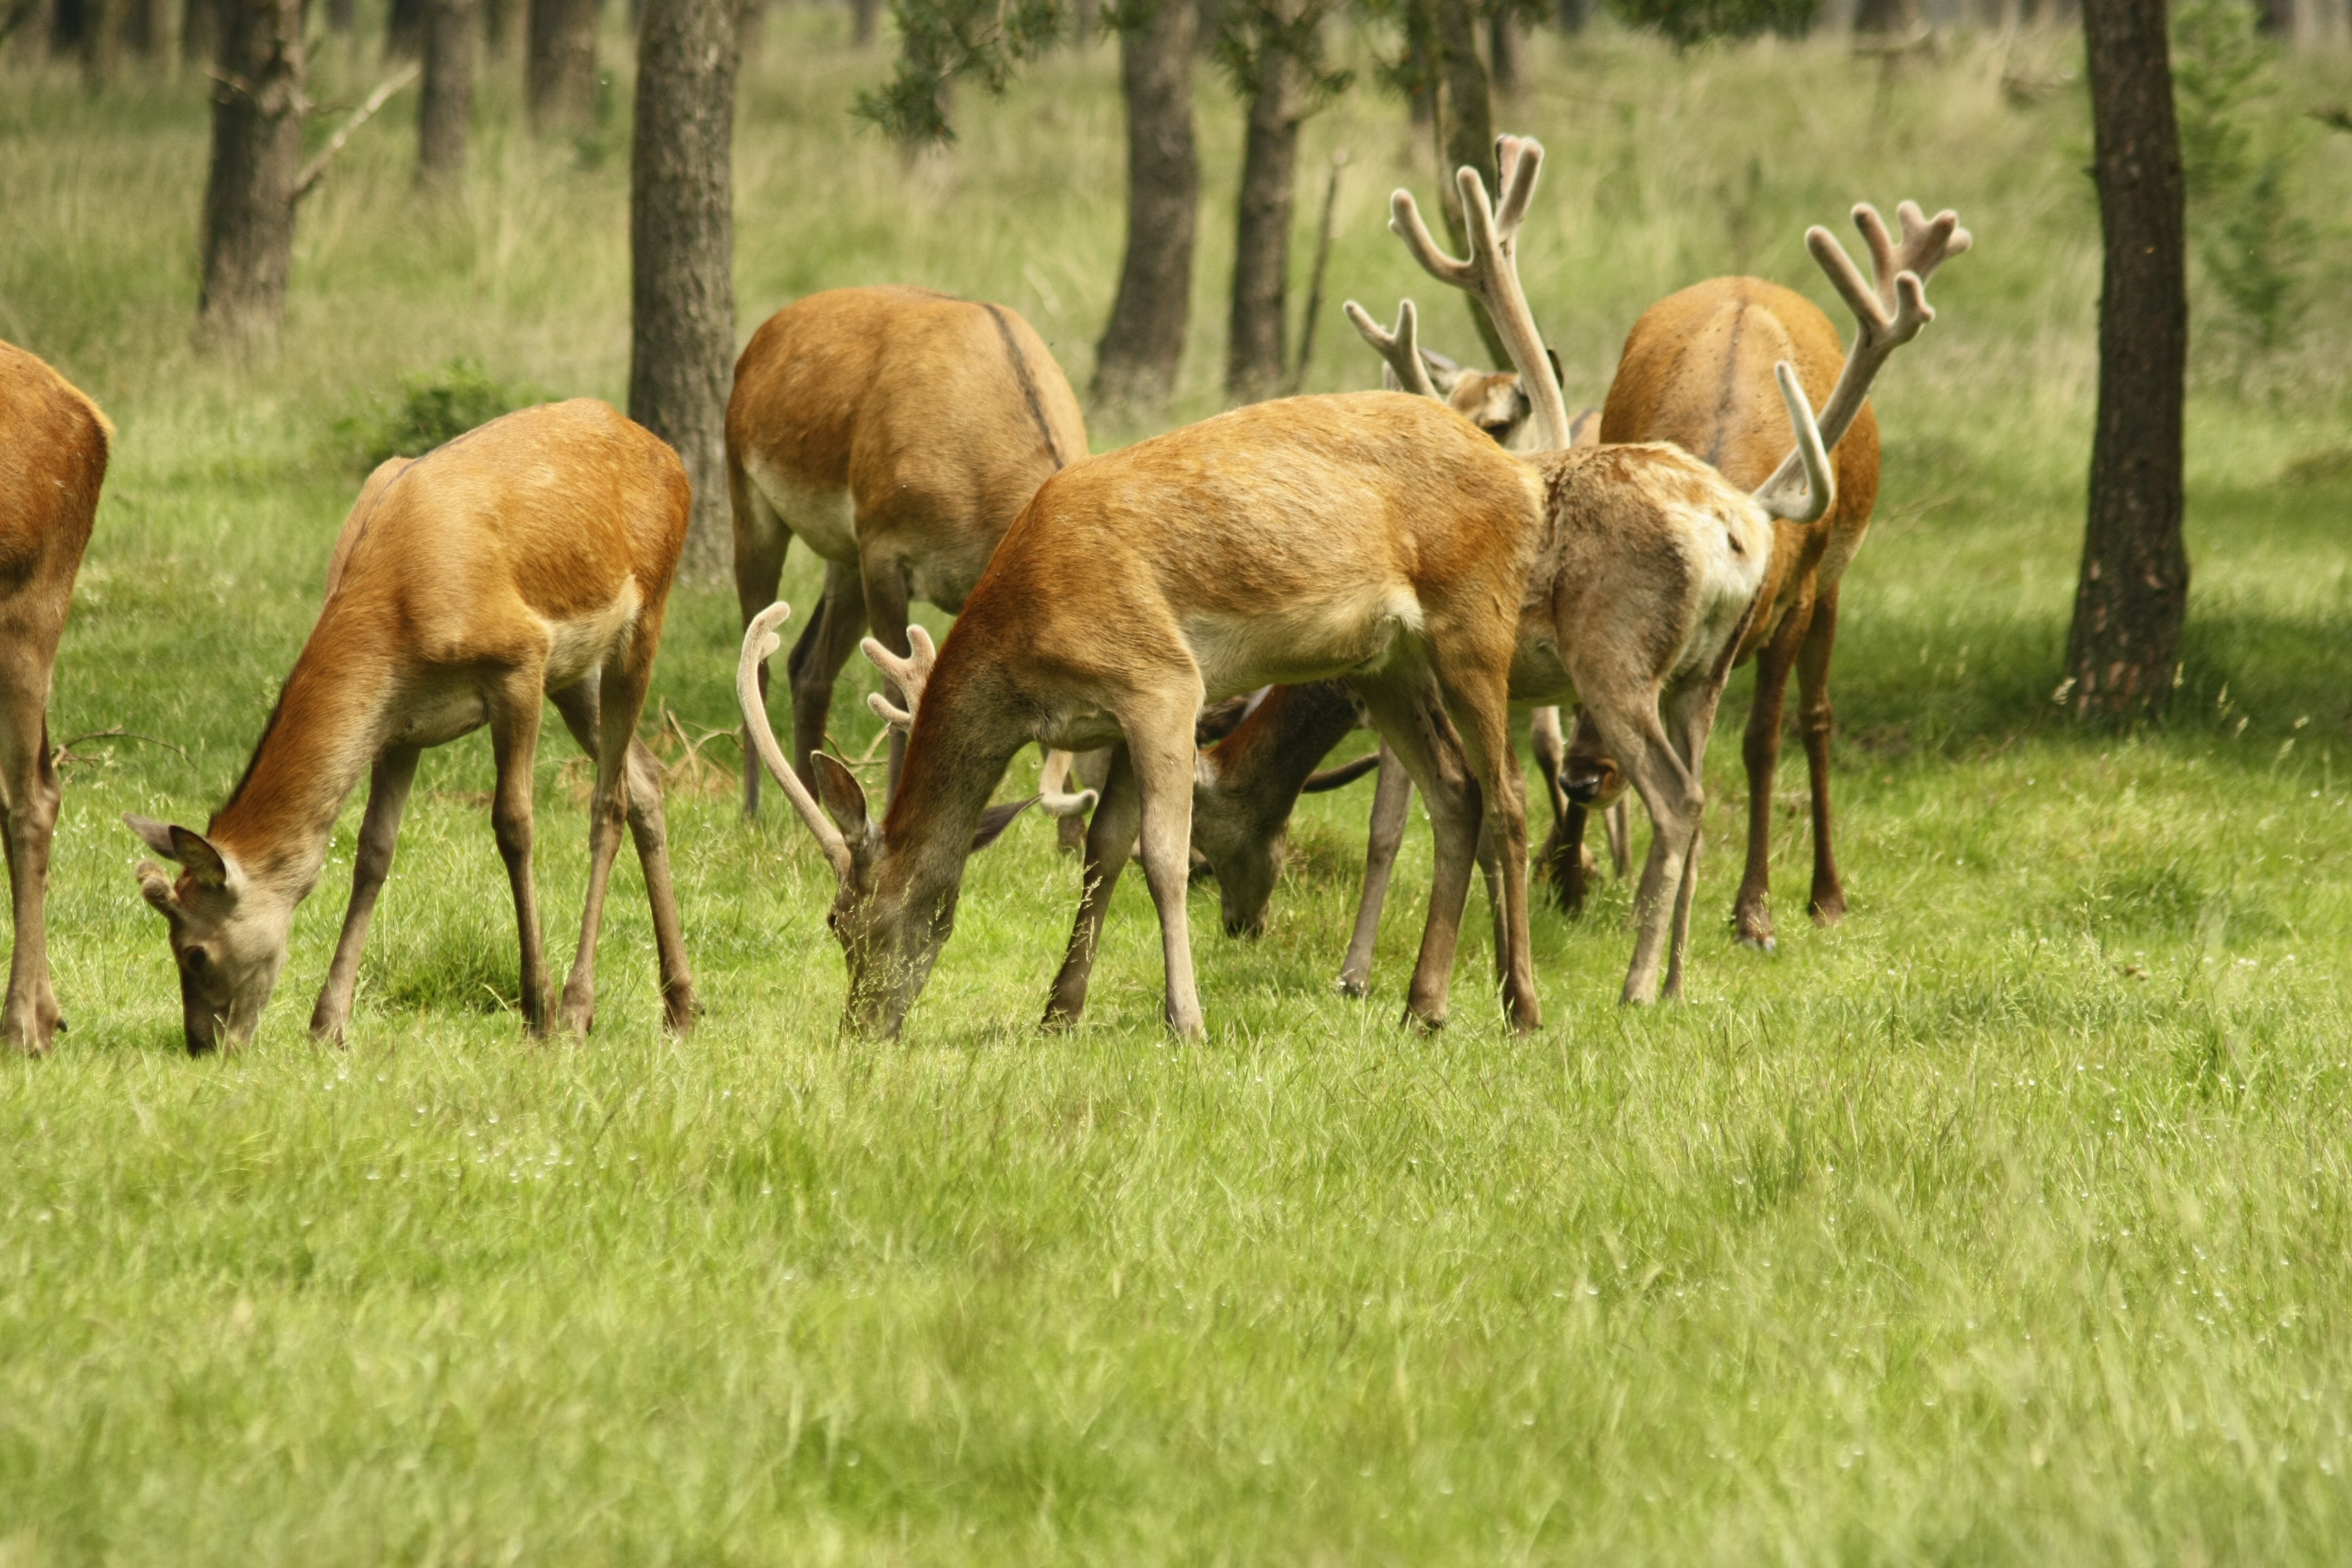
nature, meadow, prairie, wildlife, wild, deer, herd, pasture, grazing, mammal, fauna, grassland, animals, vertebrate, impala, ecosystem, elk, white tailed deer, hartebeest